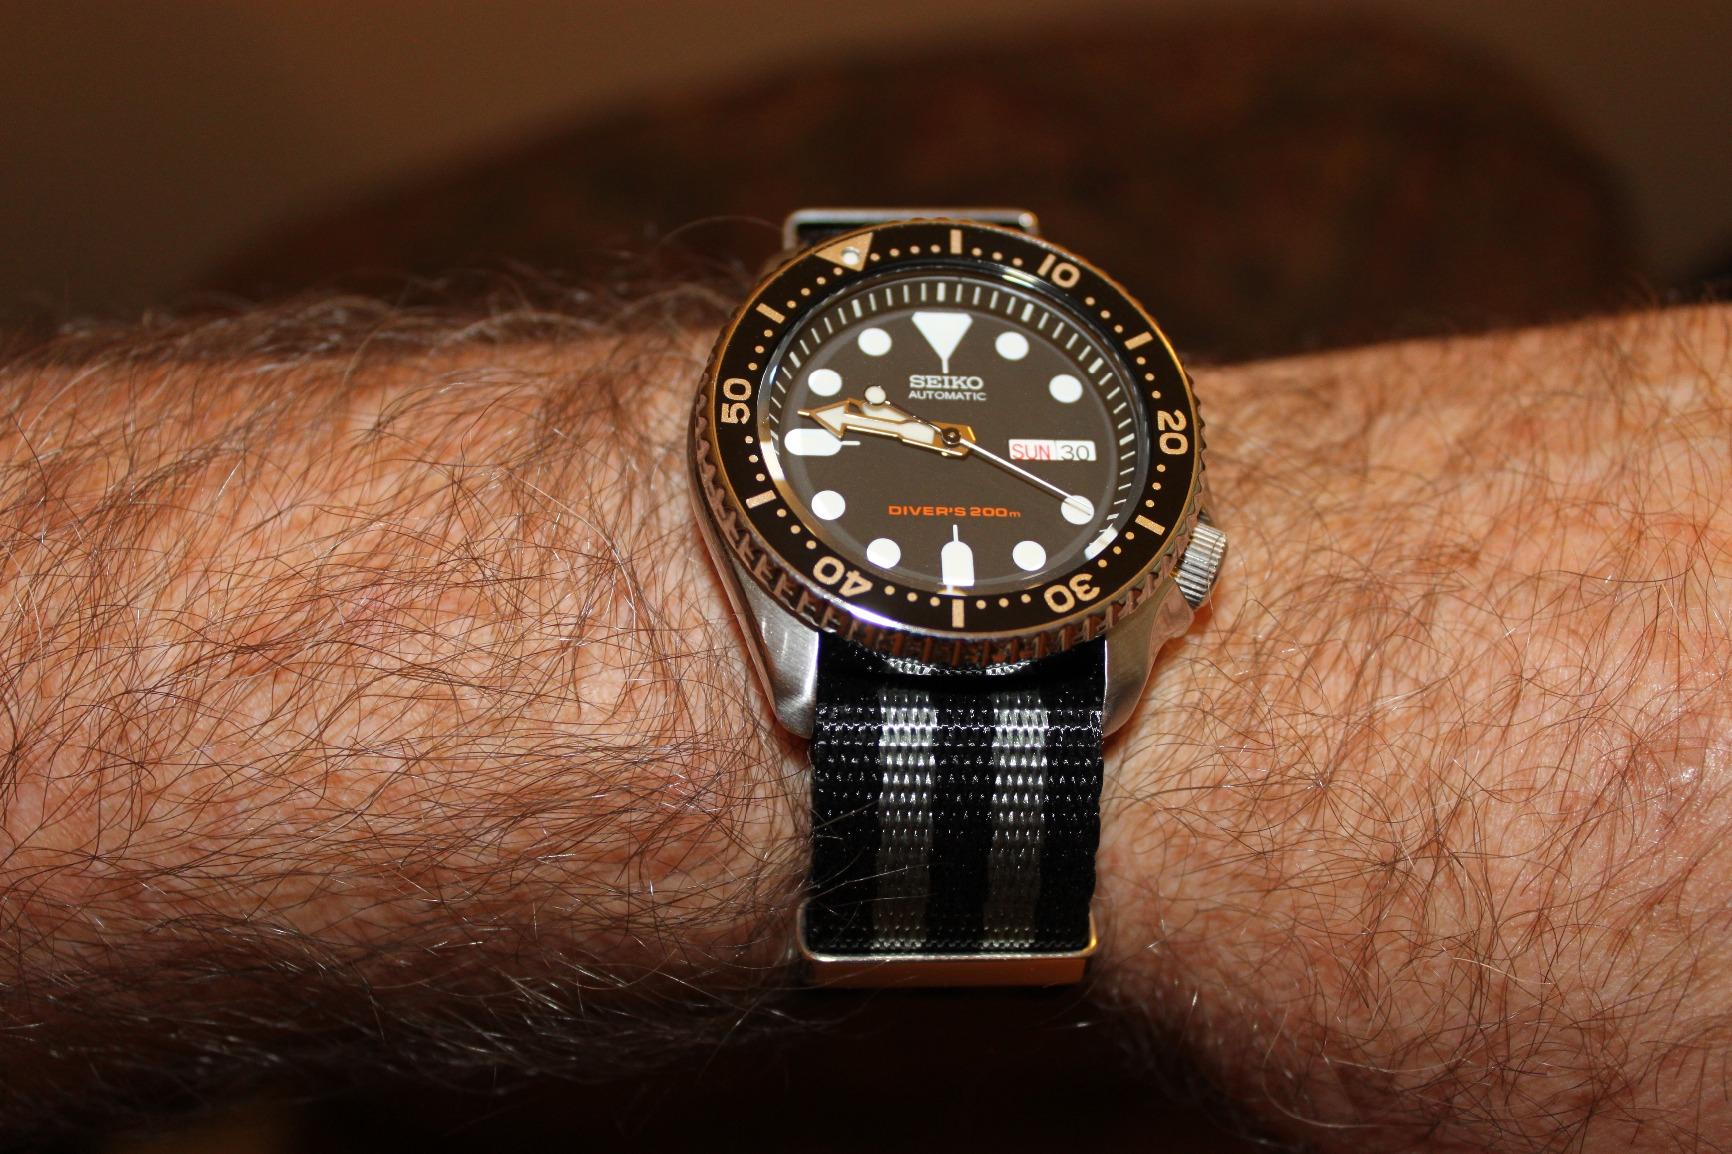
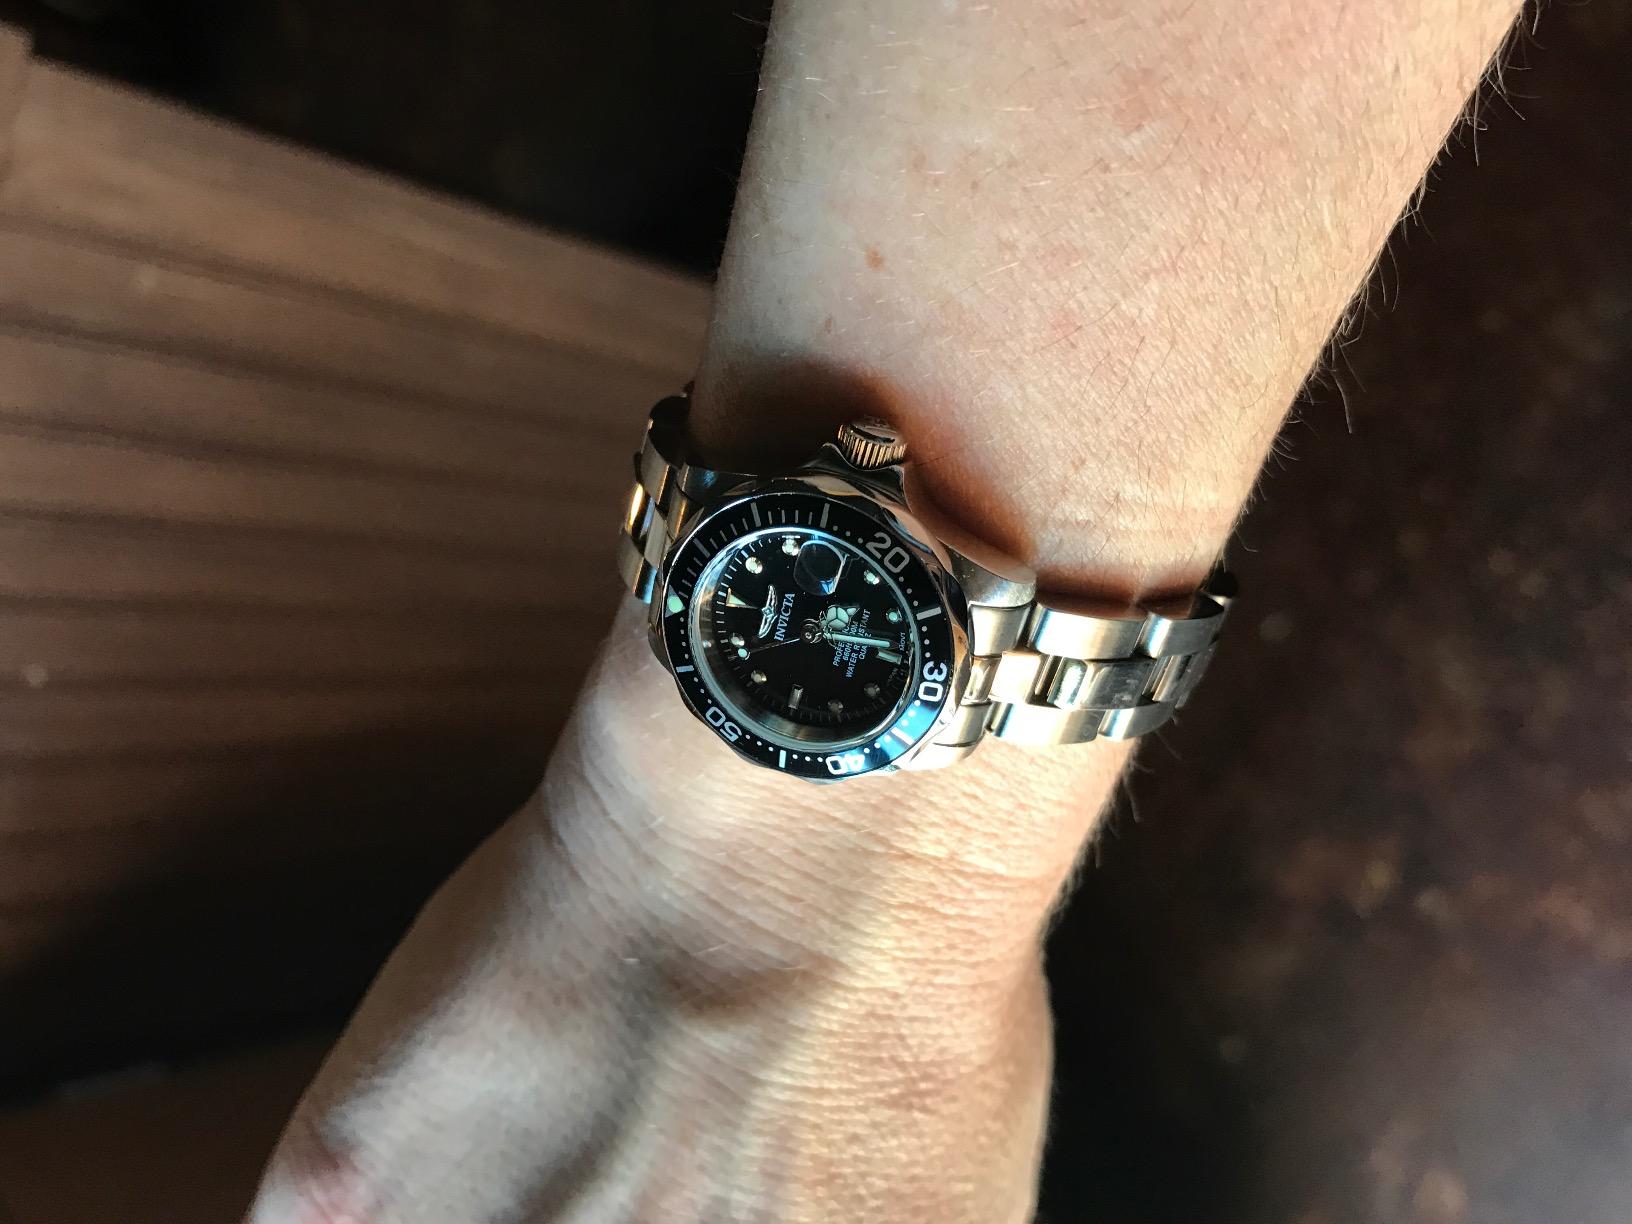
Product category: accessories_watch
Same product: no